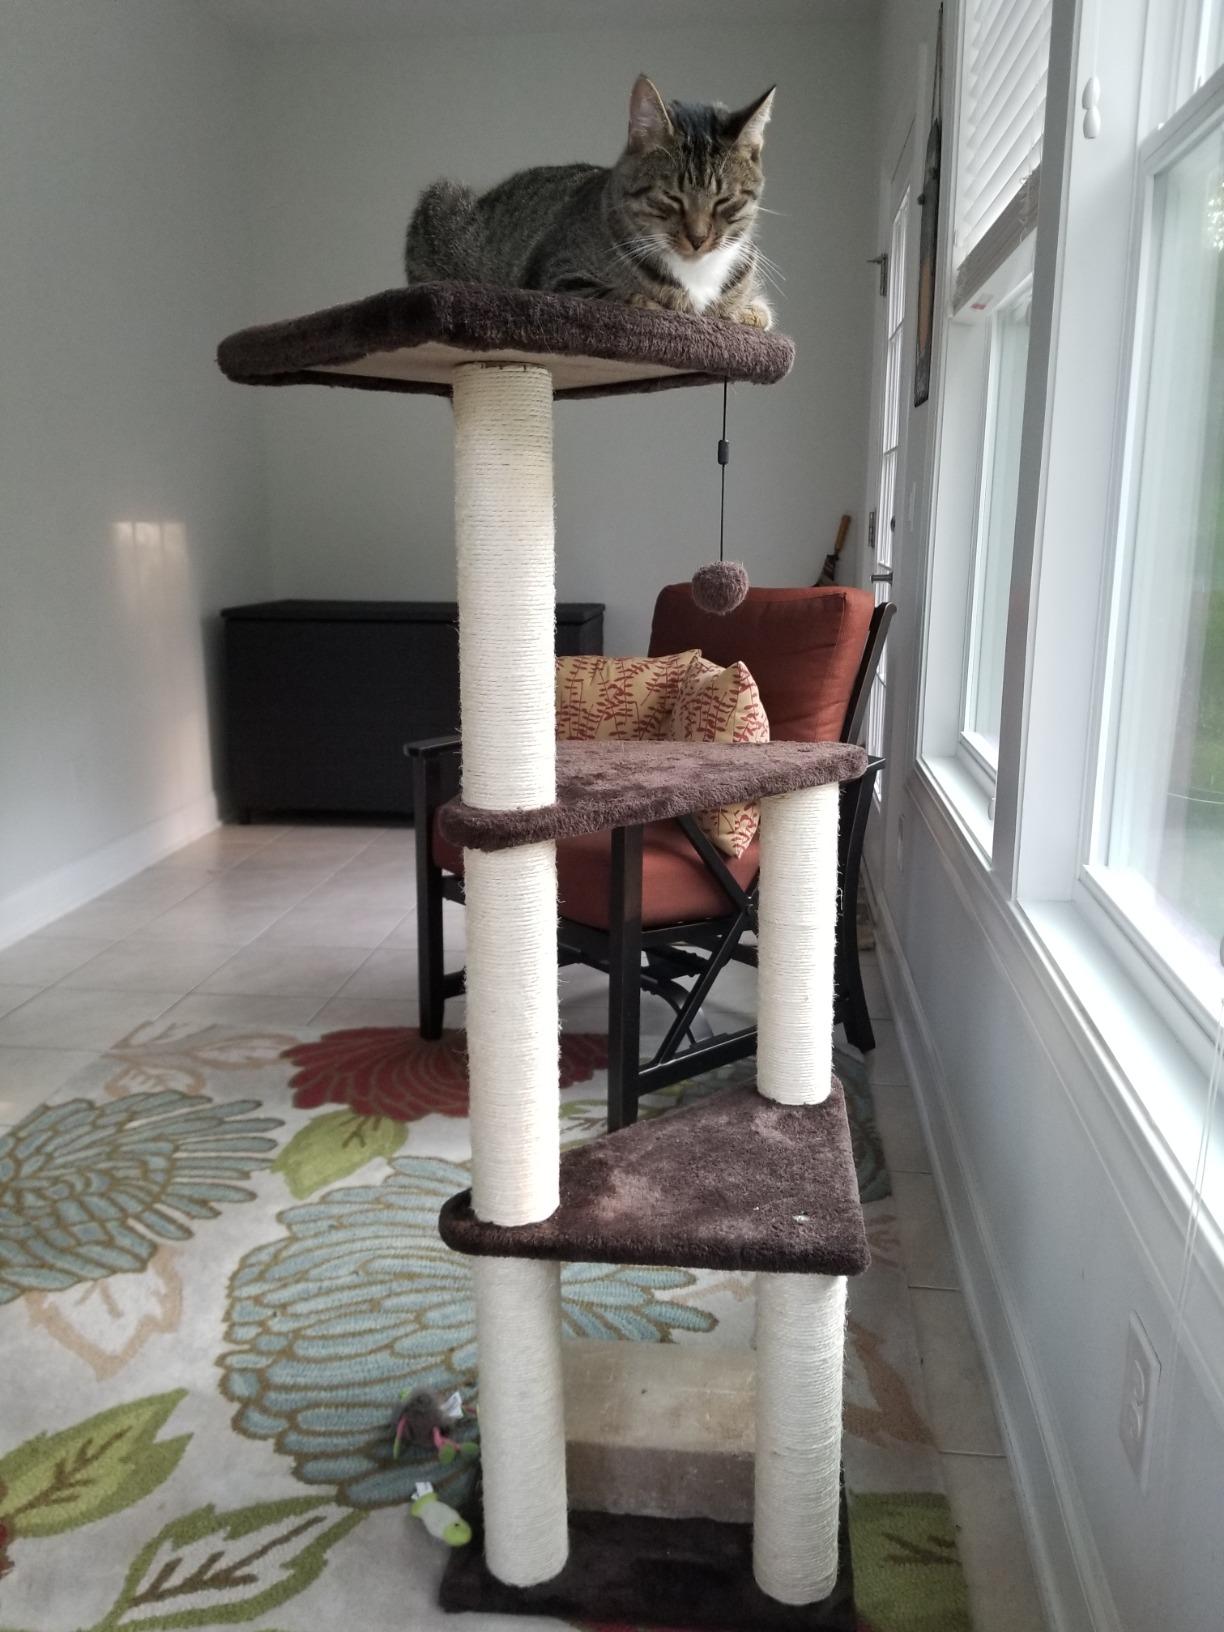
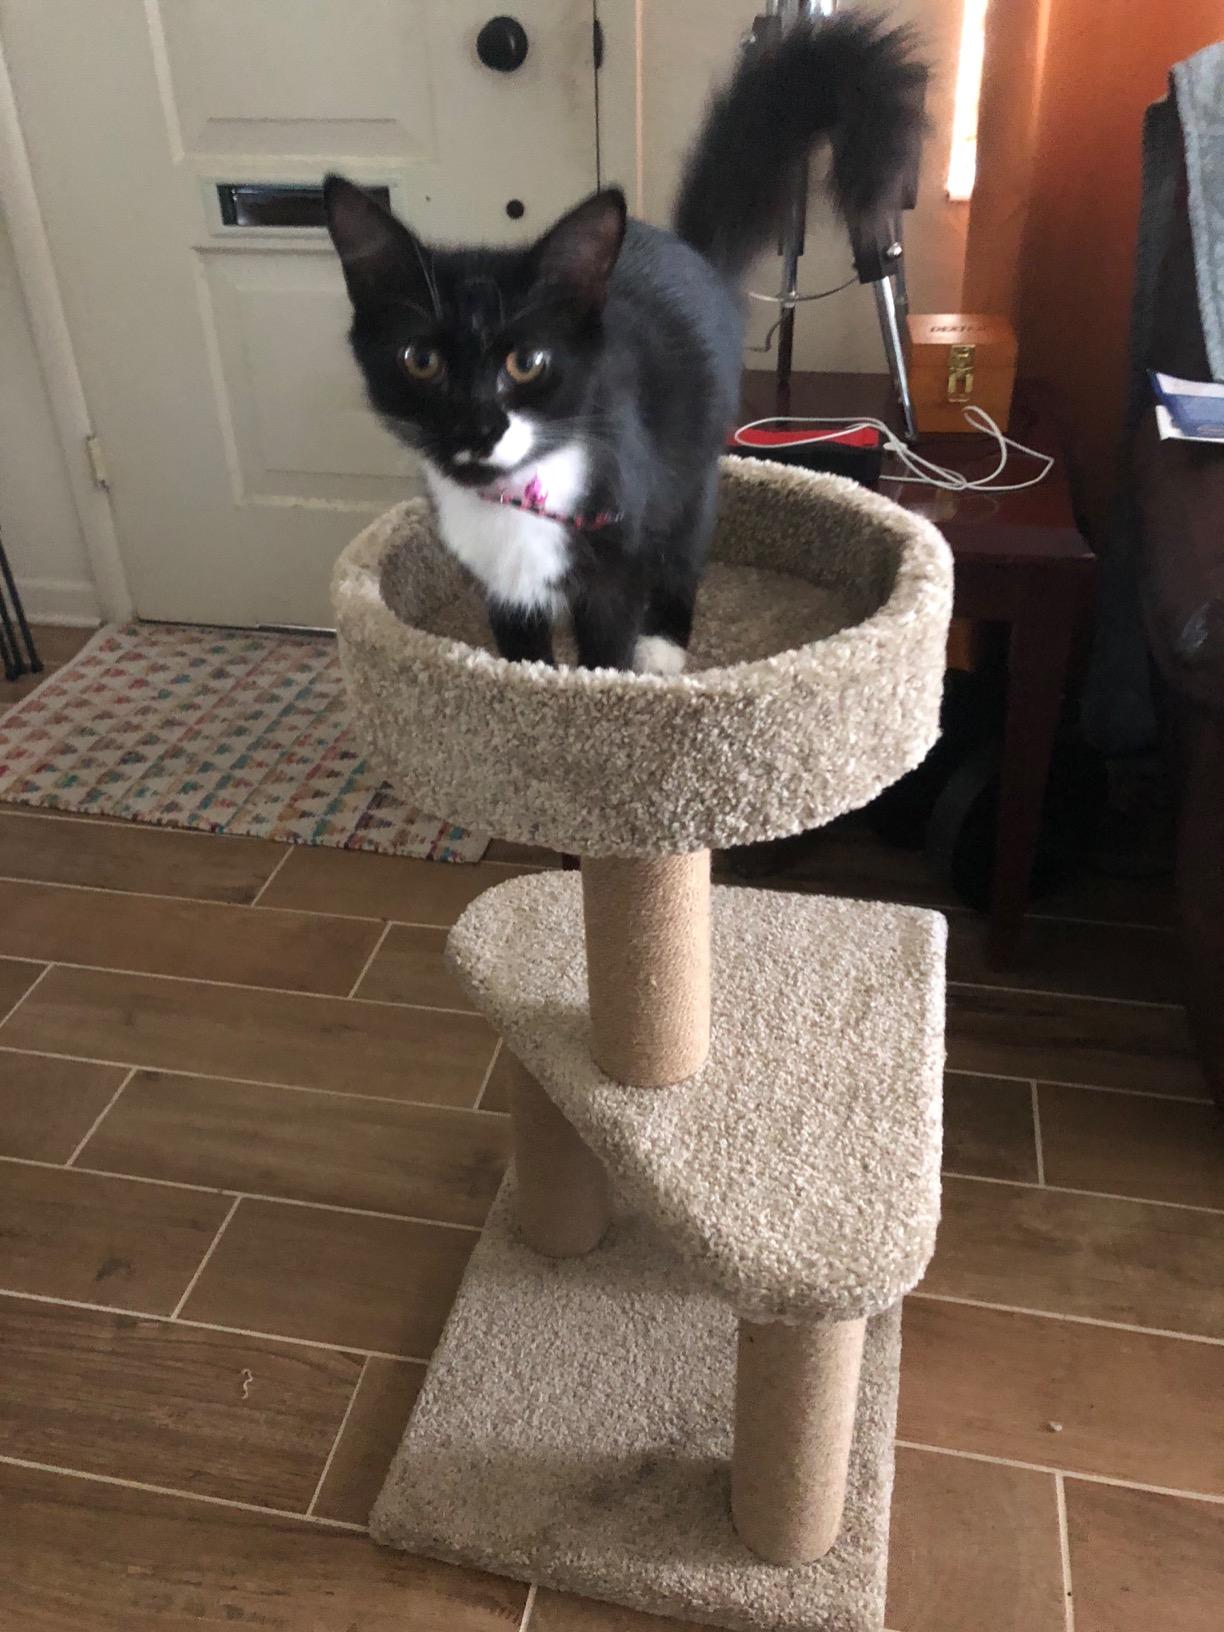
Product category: items_cat tree
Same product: no